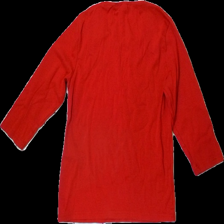
View: back
Type: Top
Category: Ladies
Brand: Signature
Colors: Red
Material: 100% cotton
Cut: Regular
Size: S
Season: All
Damage location: top left
Damage 2 location: top right
Damage 3 location: bottom left
Price range: 50-100
Recommended usage: Reuse
Description: röd tröja med trekvartsärmar